Finland in World War II

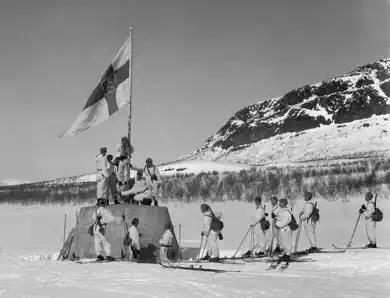
Finnish soldiers raise the flag at the three-country cairn between Norway, Sweden, and Finland on 27 April 1945, which marked the end of World War II in Finland.

Finland participated in the Second World War initially in a defensive war against the Soviet Union, followed by another, this time offensive, war against the Soviet Union acting in concert with Nazi Germany and then finally fighting alongside the Allies against Germany.